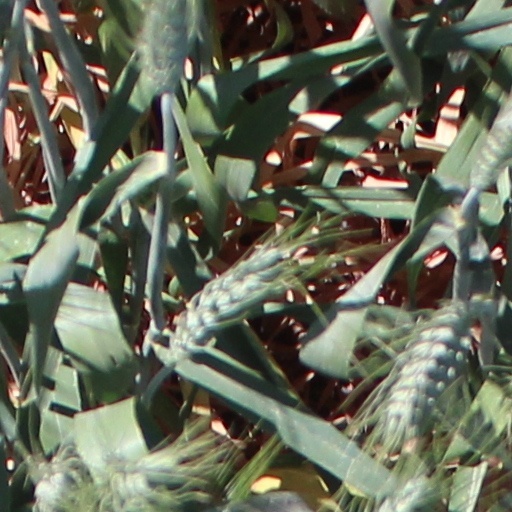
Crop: wheat